Australia at the 2000 Summer Paralympics

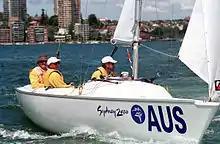
231000 - Sailing sonar Jamie Dunross Noel Robins Graeme Martin action 4 - 3b - 2000 Sydney race photo

Australia won the gold medal in the Sonar event and finished fourth in 2.4MR. It was the second placed nation in sailing.